Kučanska Mosque

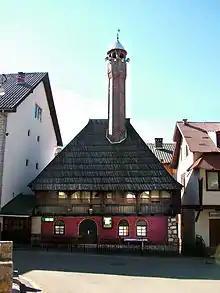

Kučanska Mosque is a part of the cultural Heritage of Rožaje. It was built in 1830. by the believers of the Kučanska mahalla which is named after their area of origin, the Kuči region. It is preserved in its original form unlike some other mosques in Rožaje. The ground on which the mosque is built is given from one of the most influential persons in the history of Rožaje, Jakup ef. Kardović.